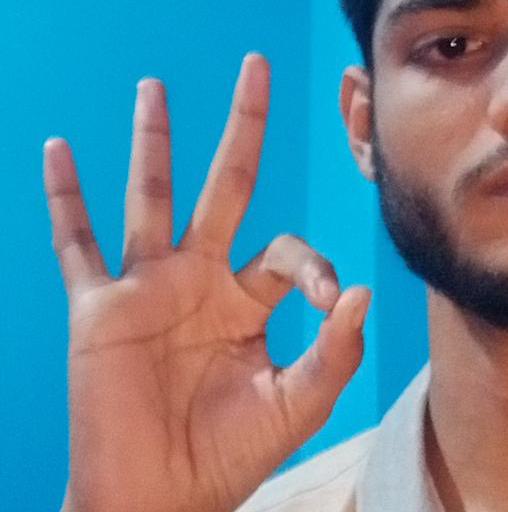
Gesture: ok